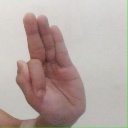
अक्षर: फ